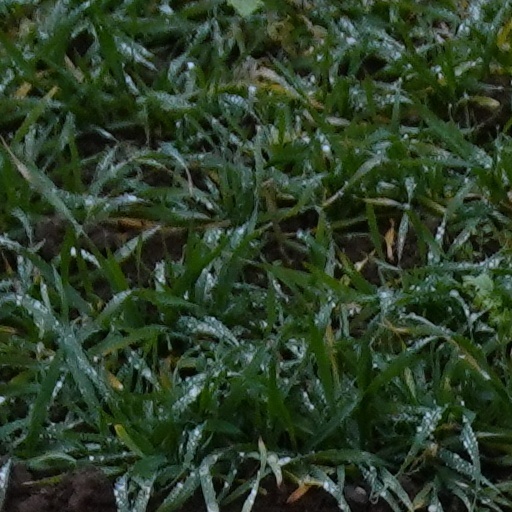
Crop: wheat